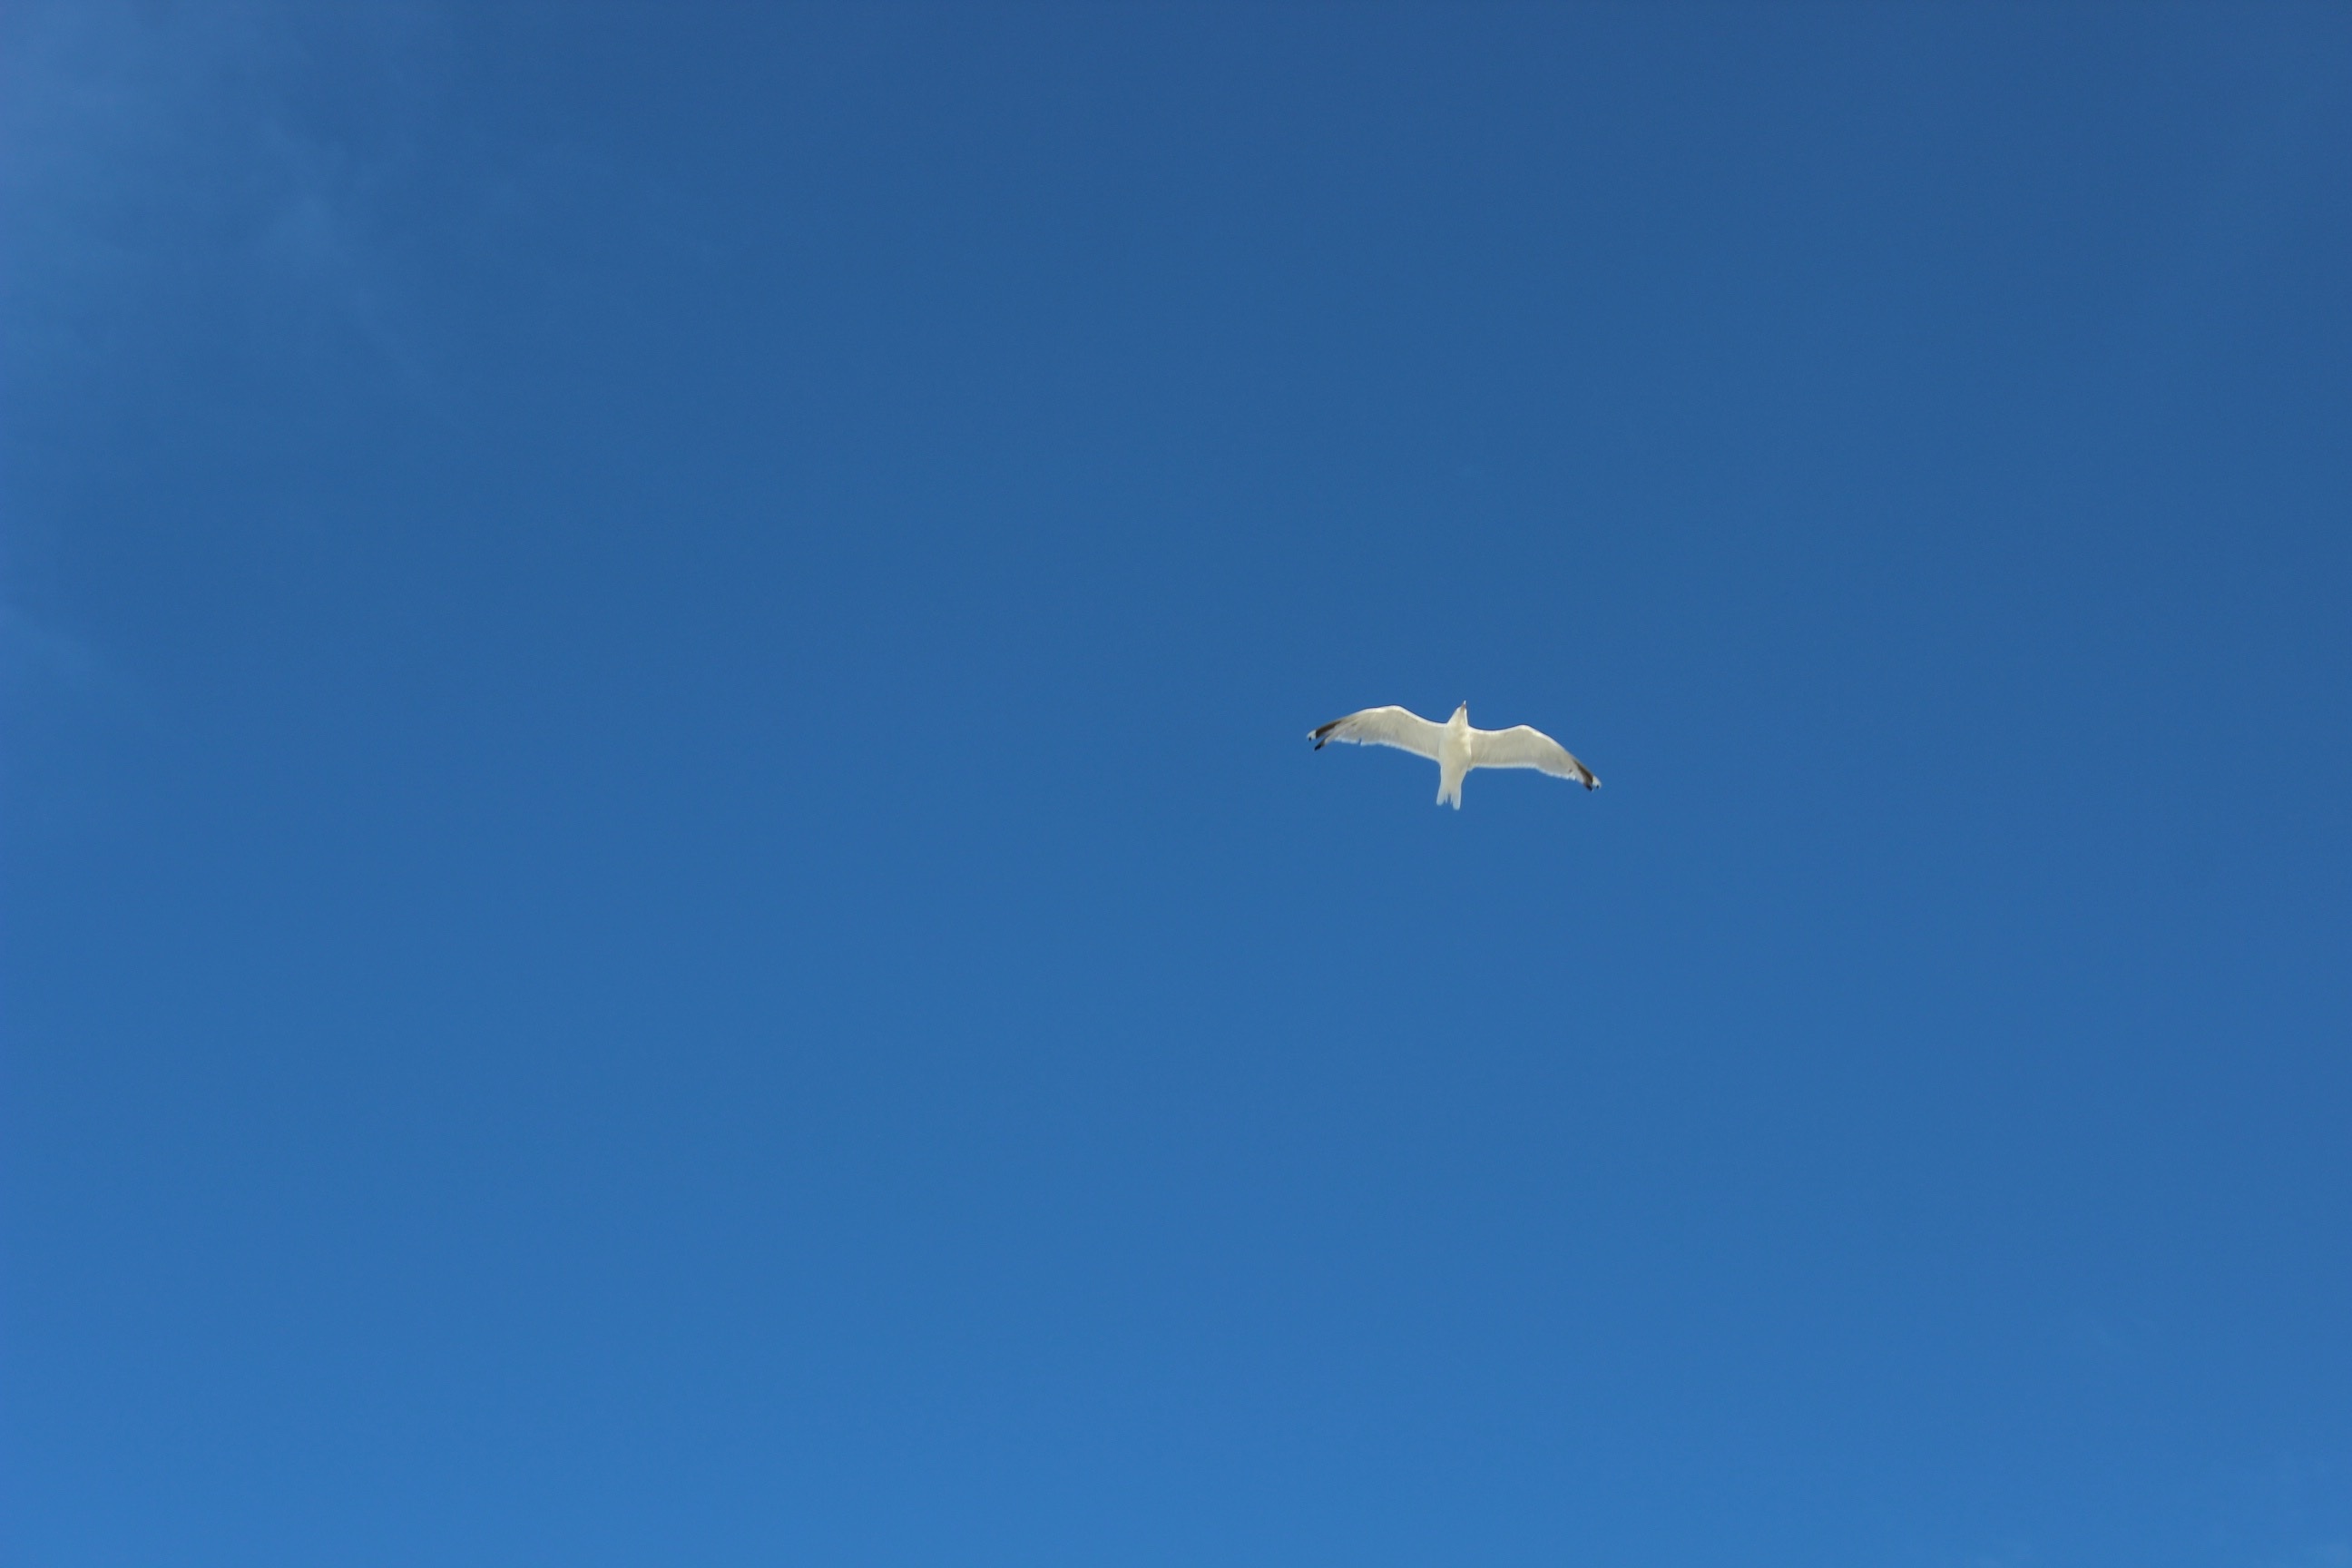
nature, bird, wing, cloud, sky, animal, seabird, flock, seagull, airplane, aircraft, vehicle, gull, flight, blue, toy, parachute, stillness, background, wings, ave, bluestone, atmosphere of earth